Phoolwari

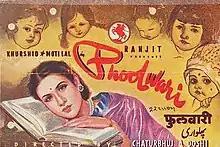
Poster

Phoolwari is a 1946 Indian Hindi-language romantic drama film directed by Chaturbhuj Doshi for Ranjit Studios.